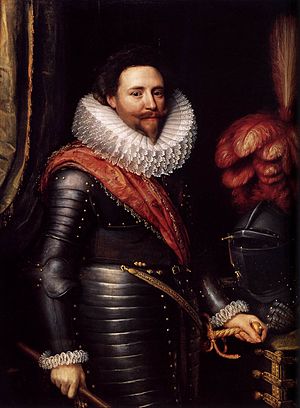
Mauritius / Historie
Morits af Oranien.
Mauritius er en østat, der ligger 900 km øst for Madagaskar. Øen, der regnes med til Afrika, har et areal på ca. 1900 km². Store dele af øen er dækket af grønne sukkerrørsplantager i okkerrød jord. Hovedstaden og den største by i Mauritius er Port Louis.